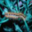
Label: caterpillar